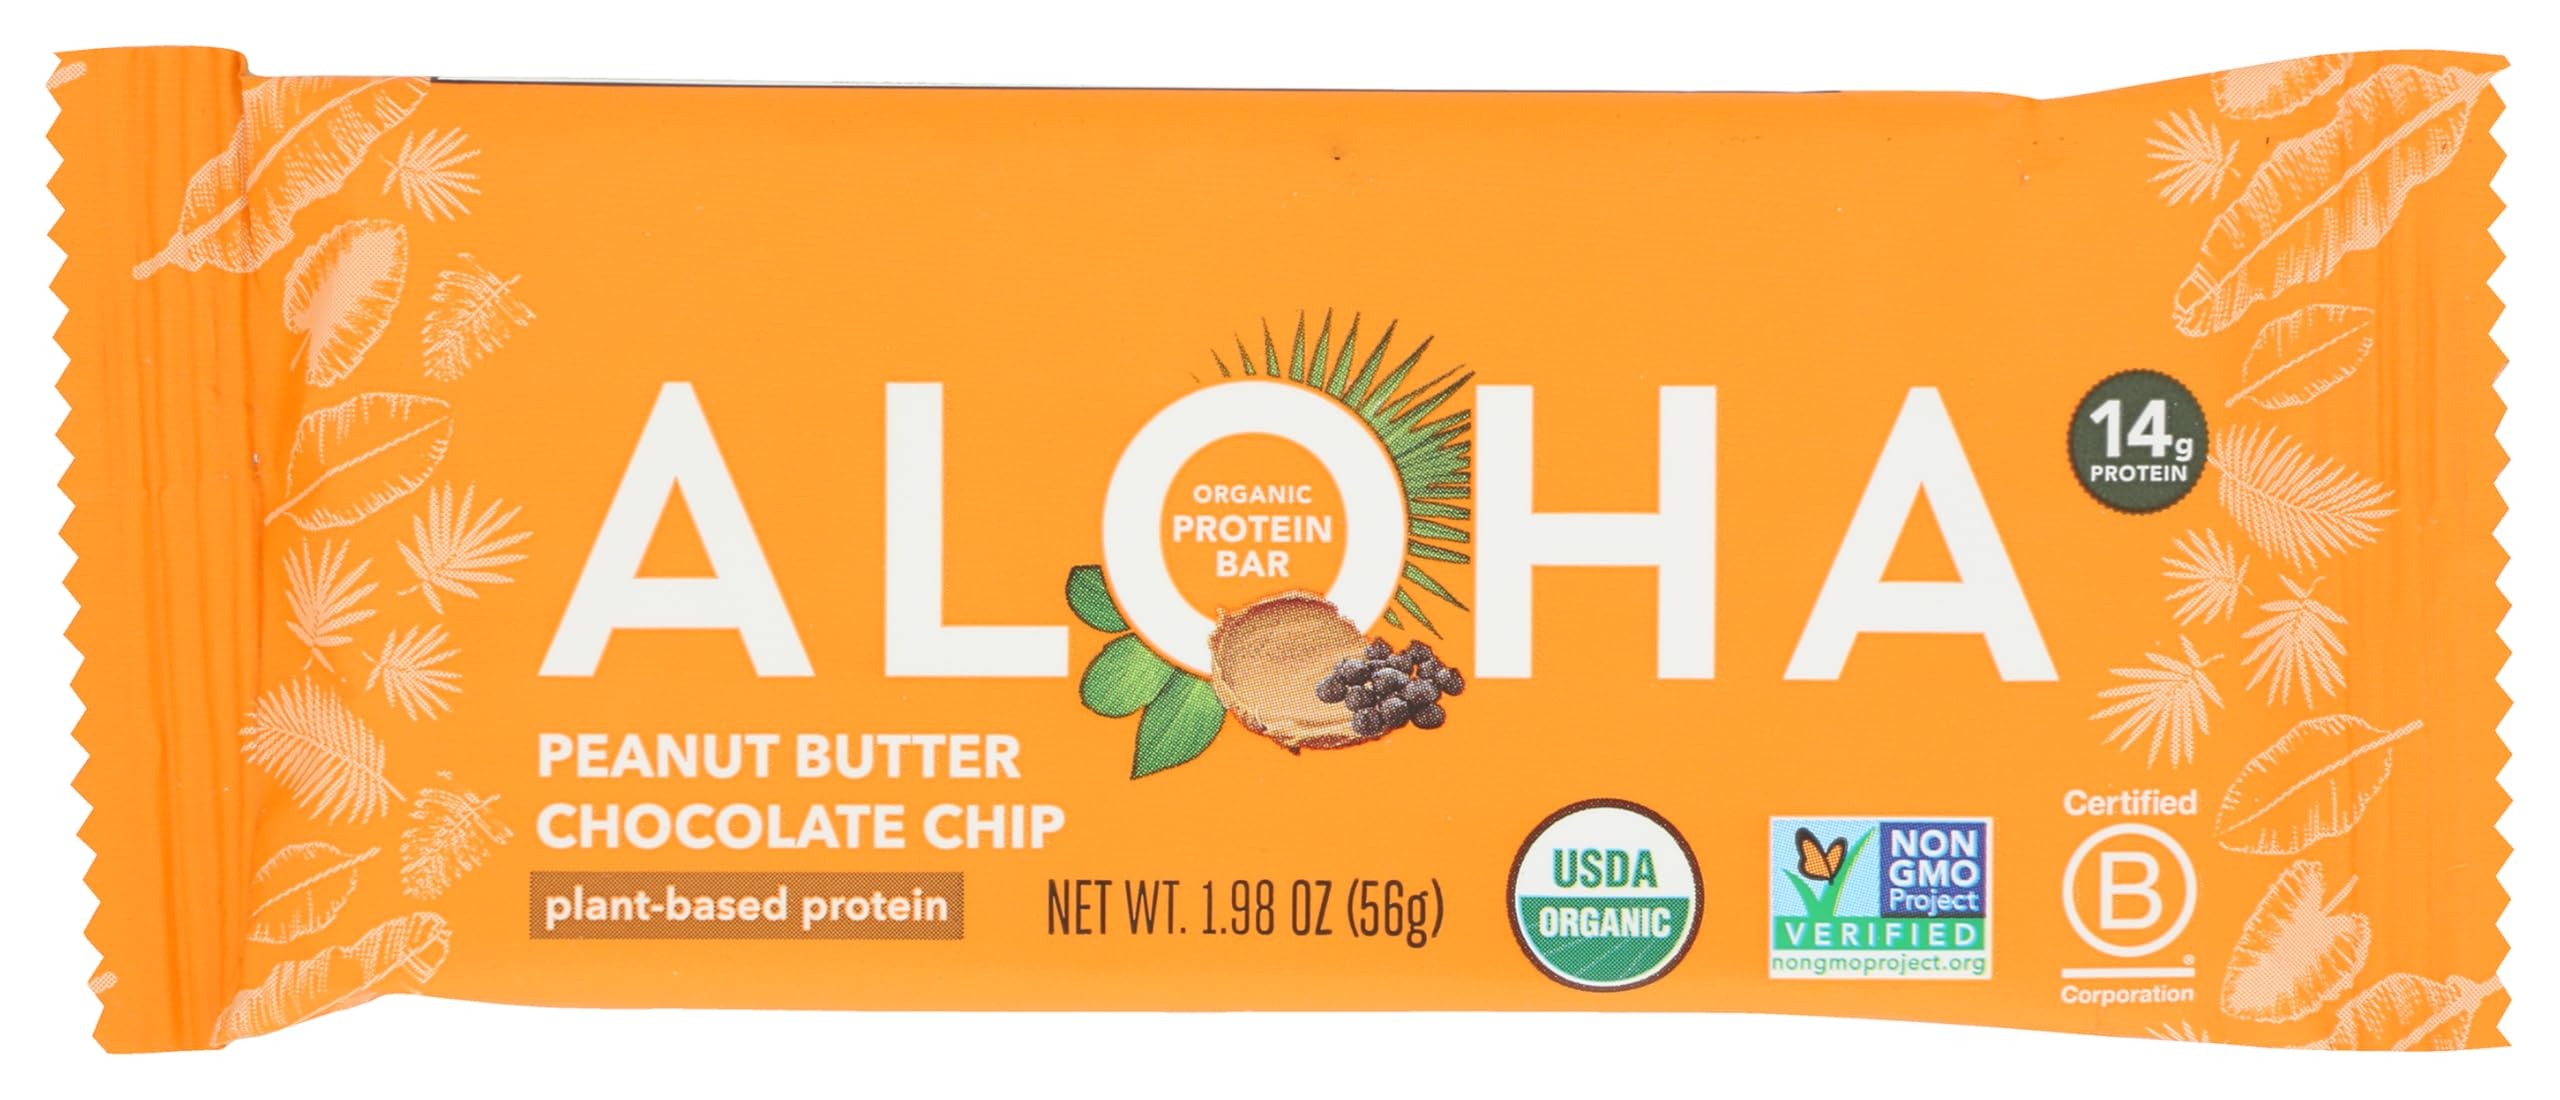
Item Name: Aloha Organic Plant Based Protein Bar Peanut Butter Chocolate Chip , 1.98 Oz
Bullet Point 1: 1.98 ounce USDA organic peanut butter chocolate chip plant based protein bars
Bullet Point 2: 14 grams of USDA organic plant-based protein, 13g of Fiber, only 4g of Sugar, Nothing Artificial
Bullet Point 3: Seriously great tasting, Vegan, Non-GMO, gluten free snacks, Kosher, Soy-Free, Dairy-Free, Stevia-Free, High Fiber and Paleo Friendly
Bullet Point 4: Made for a healthy lifestyle wtih 100% real whole food ingredients; organic brown rice protein, organic pumpkin seed protein, and nothing artificial
Bullet Point 5: A delicious option for vegetarians, vegans, celiacs and paleo friendly diets. Makes a perfect snack, meal replacement, breakfast on the go or helps to fuel or refuel pre/post workouts or exercise
Value: 1.98
Unit: Ounce

Price: 14.935